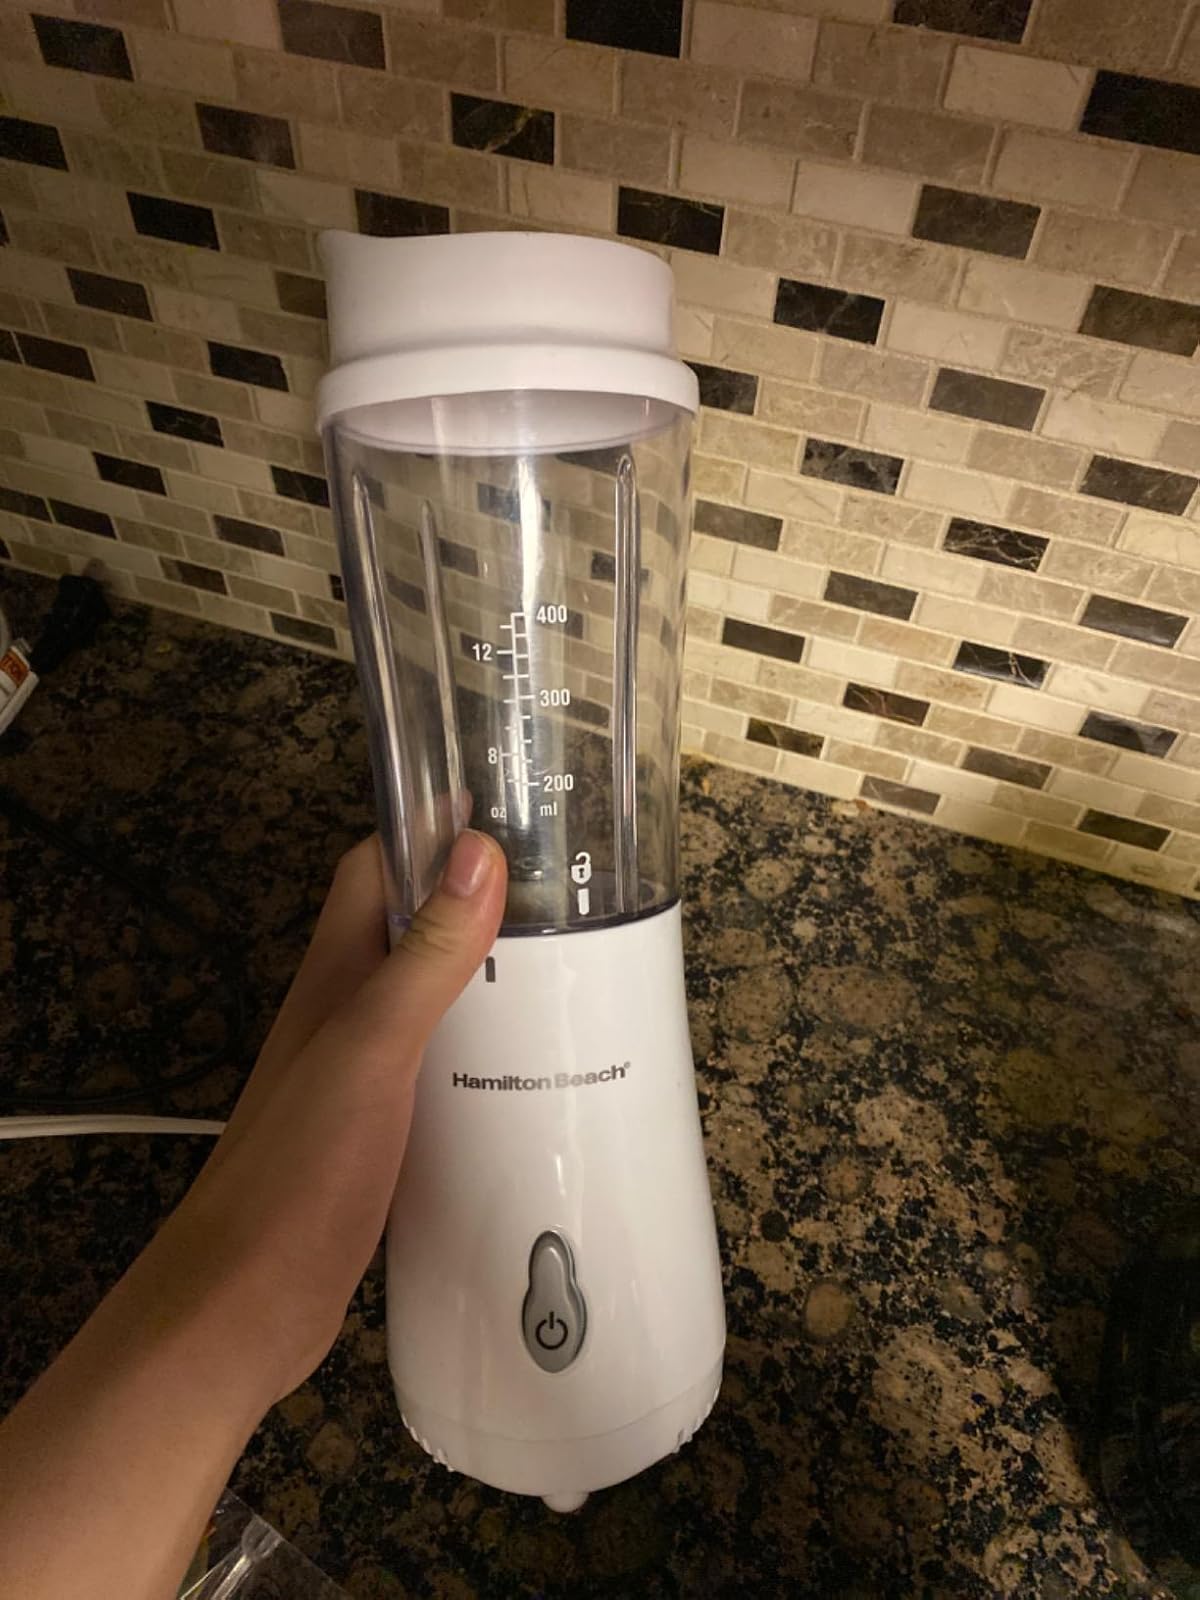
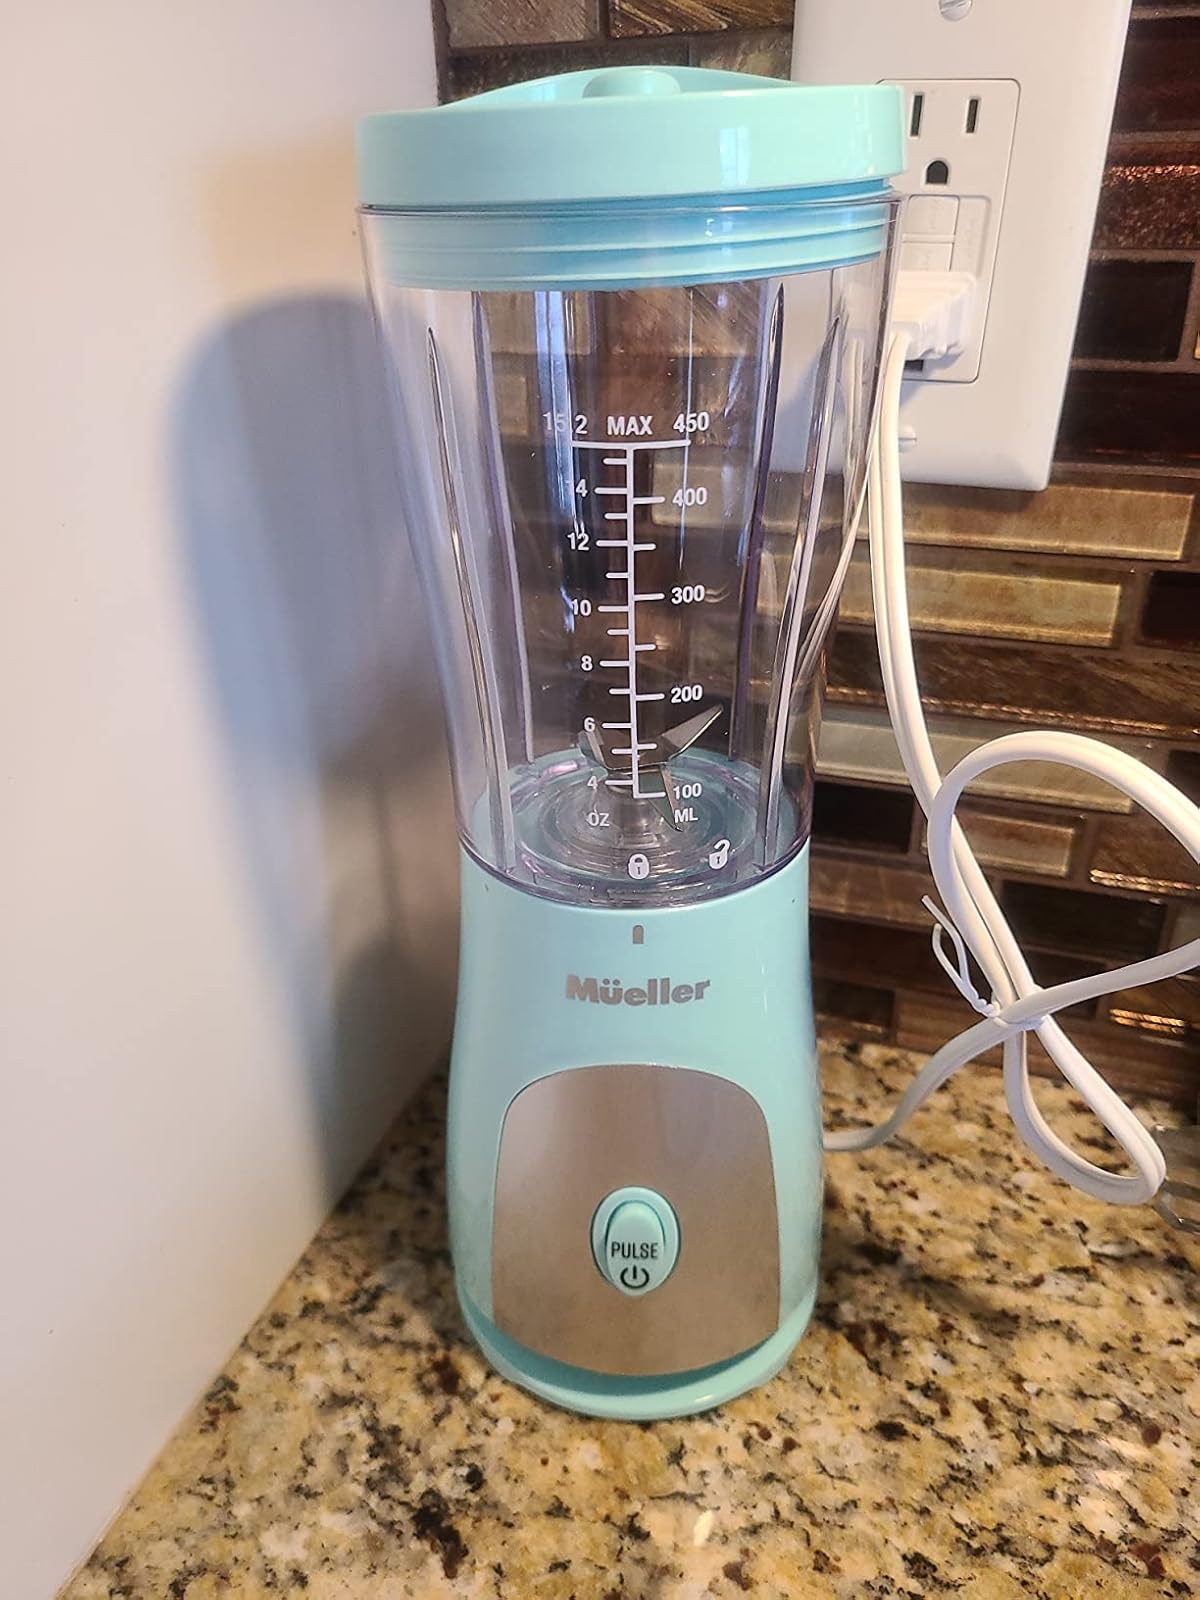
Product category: items_blender
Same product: no